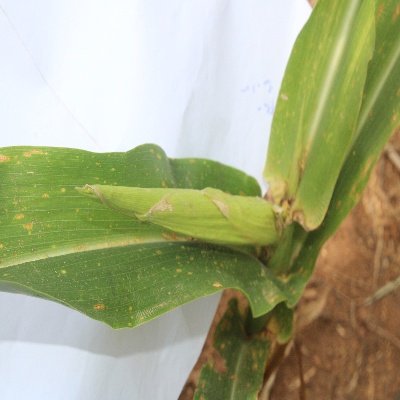
Crop: Maize
Condition: leaf spot